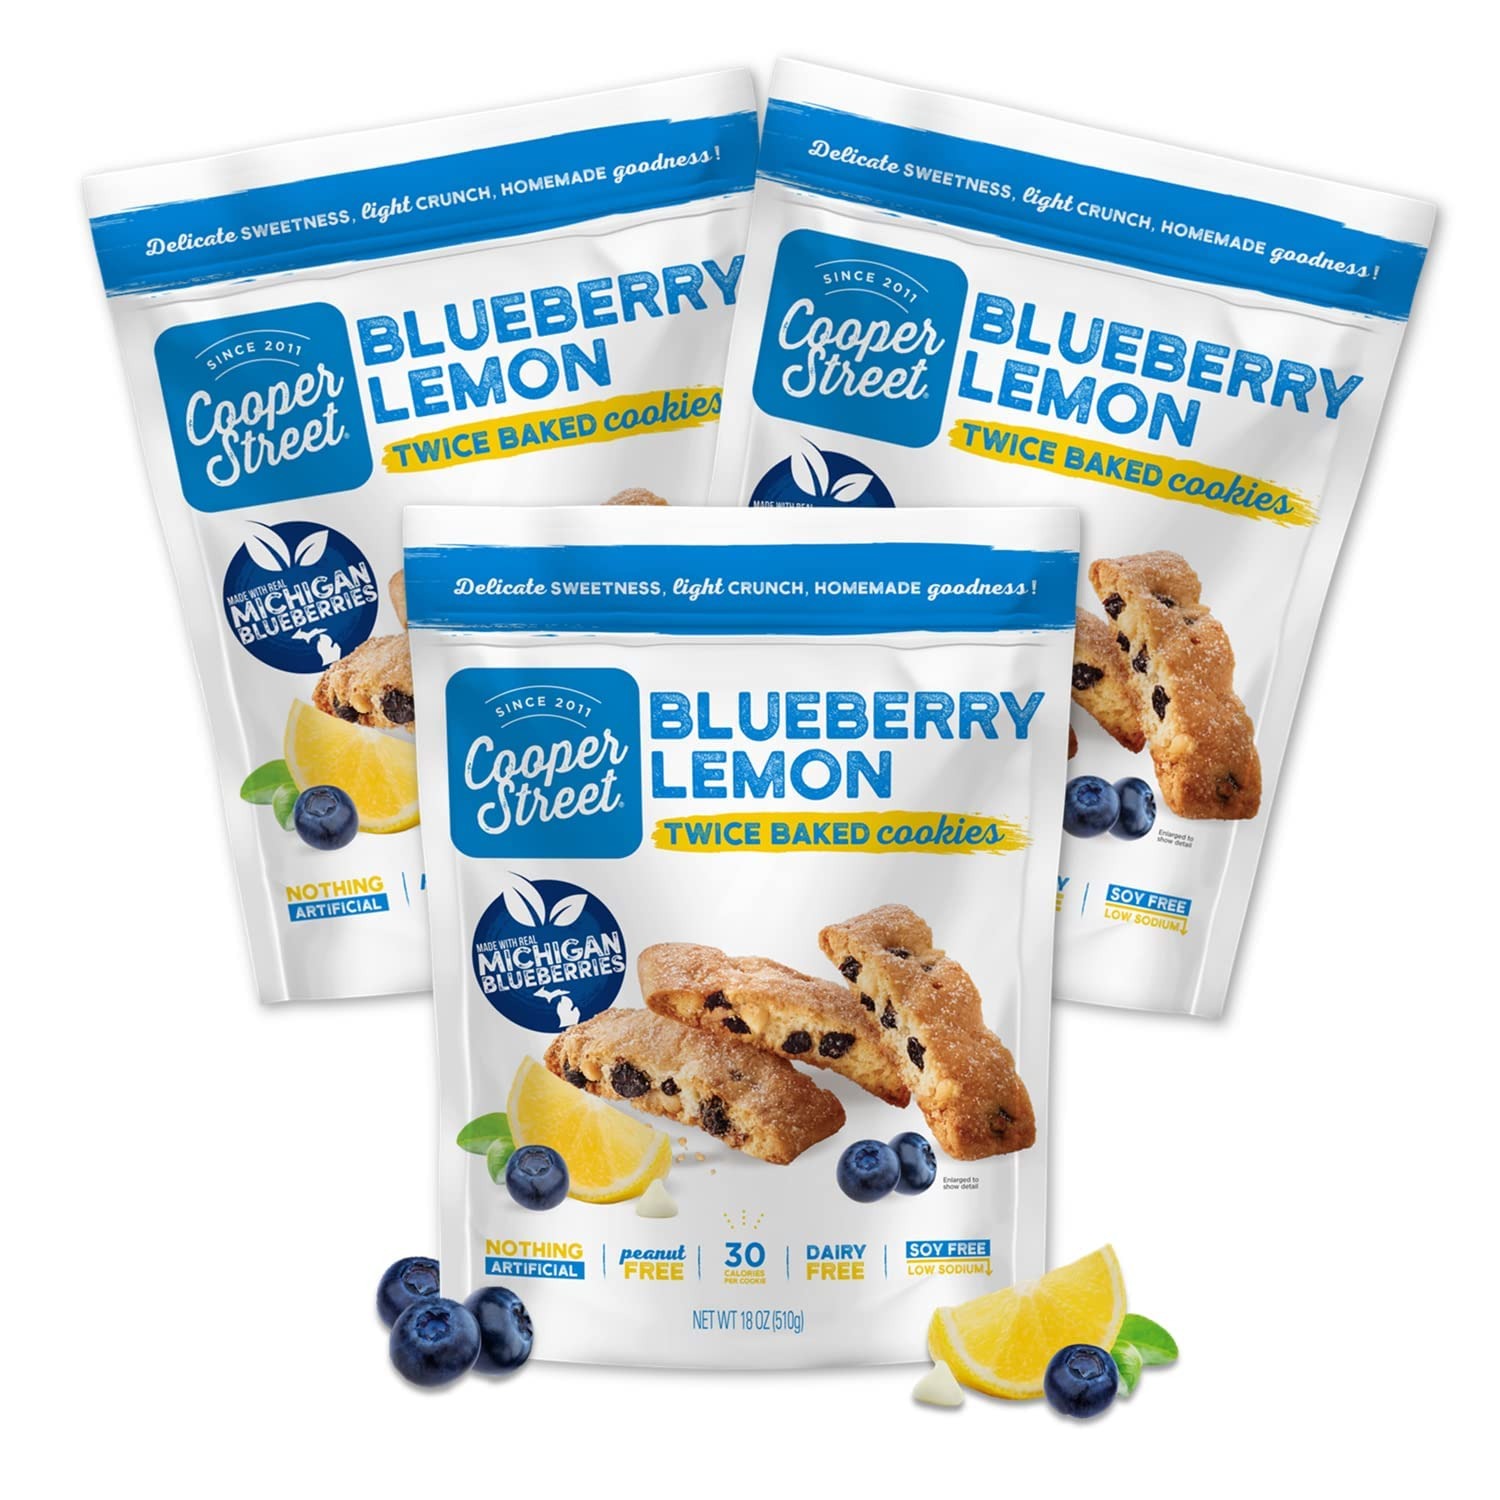
Item Name: Cooper Street Cookies All Natural Twice Baked Crispy Cookie, Peanut & Dairy Free, Biscotti Style 18oz, Blueberry Lemon (Pack of 3)
Bullet Point 1: All Natural Ingredients: Contains no artificial colors or flavors
Bullet Point 2: Crispy Texture: Baked to perfection for a crunchy, satisfying snack
Bullet Point 3: Low Sodium: Perfect for those watching their salt intake
Bullet Point 4: Peanut & Dairy Free: Suitable for those with peanut or dairy allergies
Bullet Point 5: Blueberry Lemon Flavor: Sweet and tangy lemon and blueberry flavor
Value: 54.0
Unit: Ounce

Price: 14.49